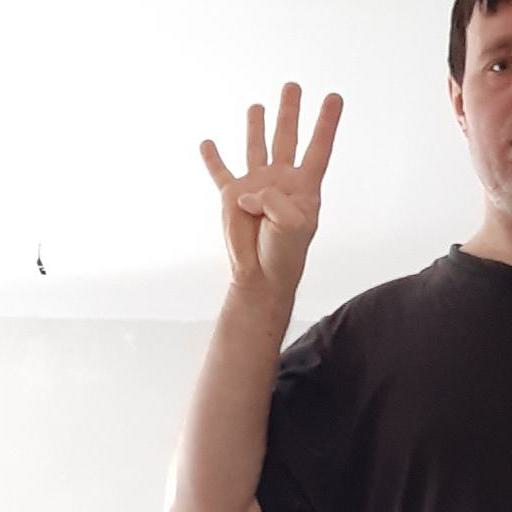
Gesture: four